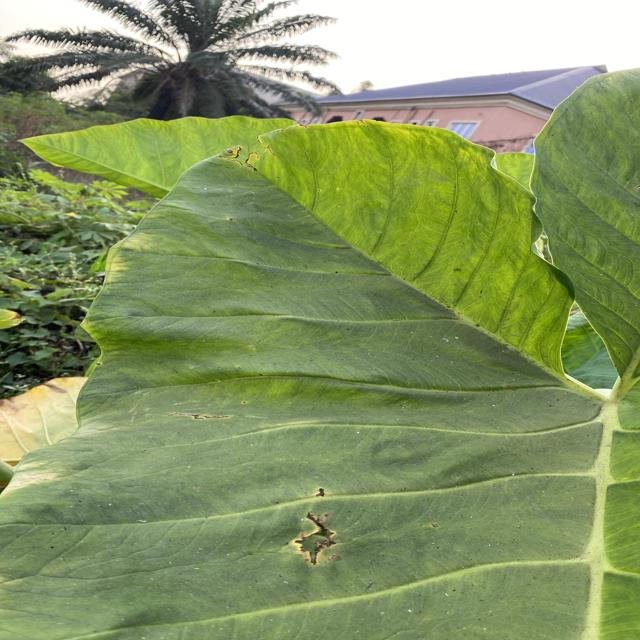
Label: Early_Blight